Spanish colonization of the Americas

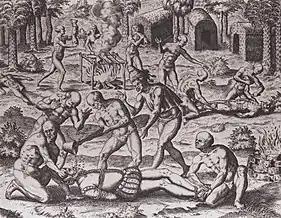
A 16th-century illustration by Flemish Protestant Theodor de Bry for Las Casas' "A Short Account of the Destruction of the Indies" depicting Taínos fighting back against Spaniards, showing cannibalism and forcing a Spaniard to swallow molten gold

Patterns of the first Spanish settlements in the Caribbean were to endure there and had a lasting impact on the Spanish Empire. Until his dying day, Columbus was convinced that he had reached Asia, the Indies. From that misperception the Spanish called the indigenous peoples of the Americas, "Indians" ("indios"), lumping a multiplicity of civilizations, groups, and individuals into a single category. The Spanish royal government called its overseas possessions "The Indies" until its empire dissolved in the nineteenth century.